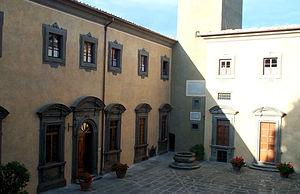
Le château de Montegufoni est situé au centre de la Toscane, à 20 km dans le sud de Florence, dans le hameau de Montagnana près de Montespertoli.